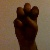
The image shows a hand gesture representing the letter 'E' in Indian Sign Language.